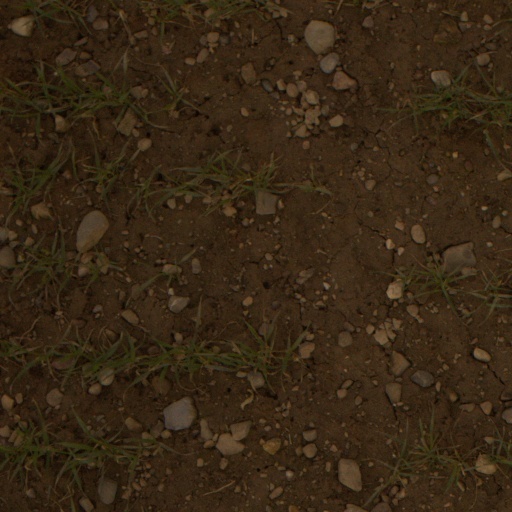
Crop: wheat